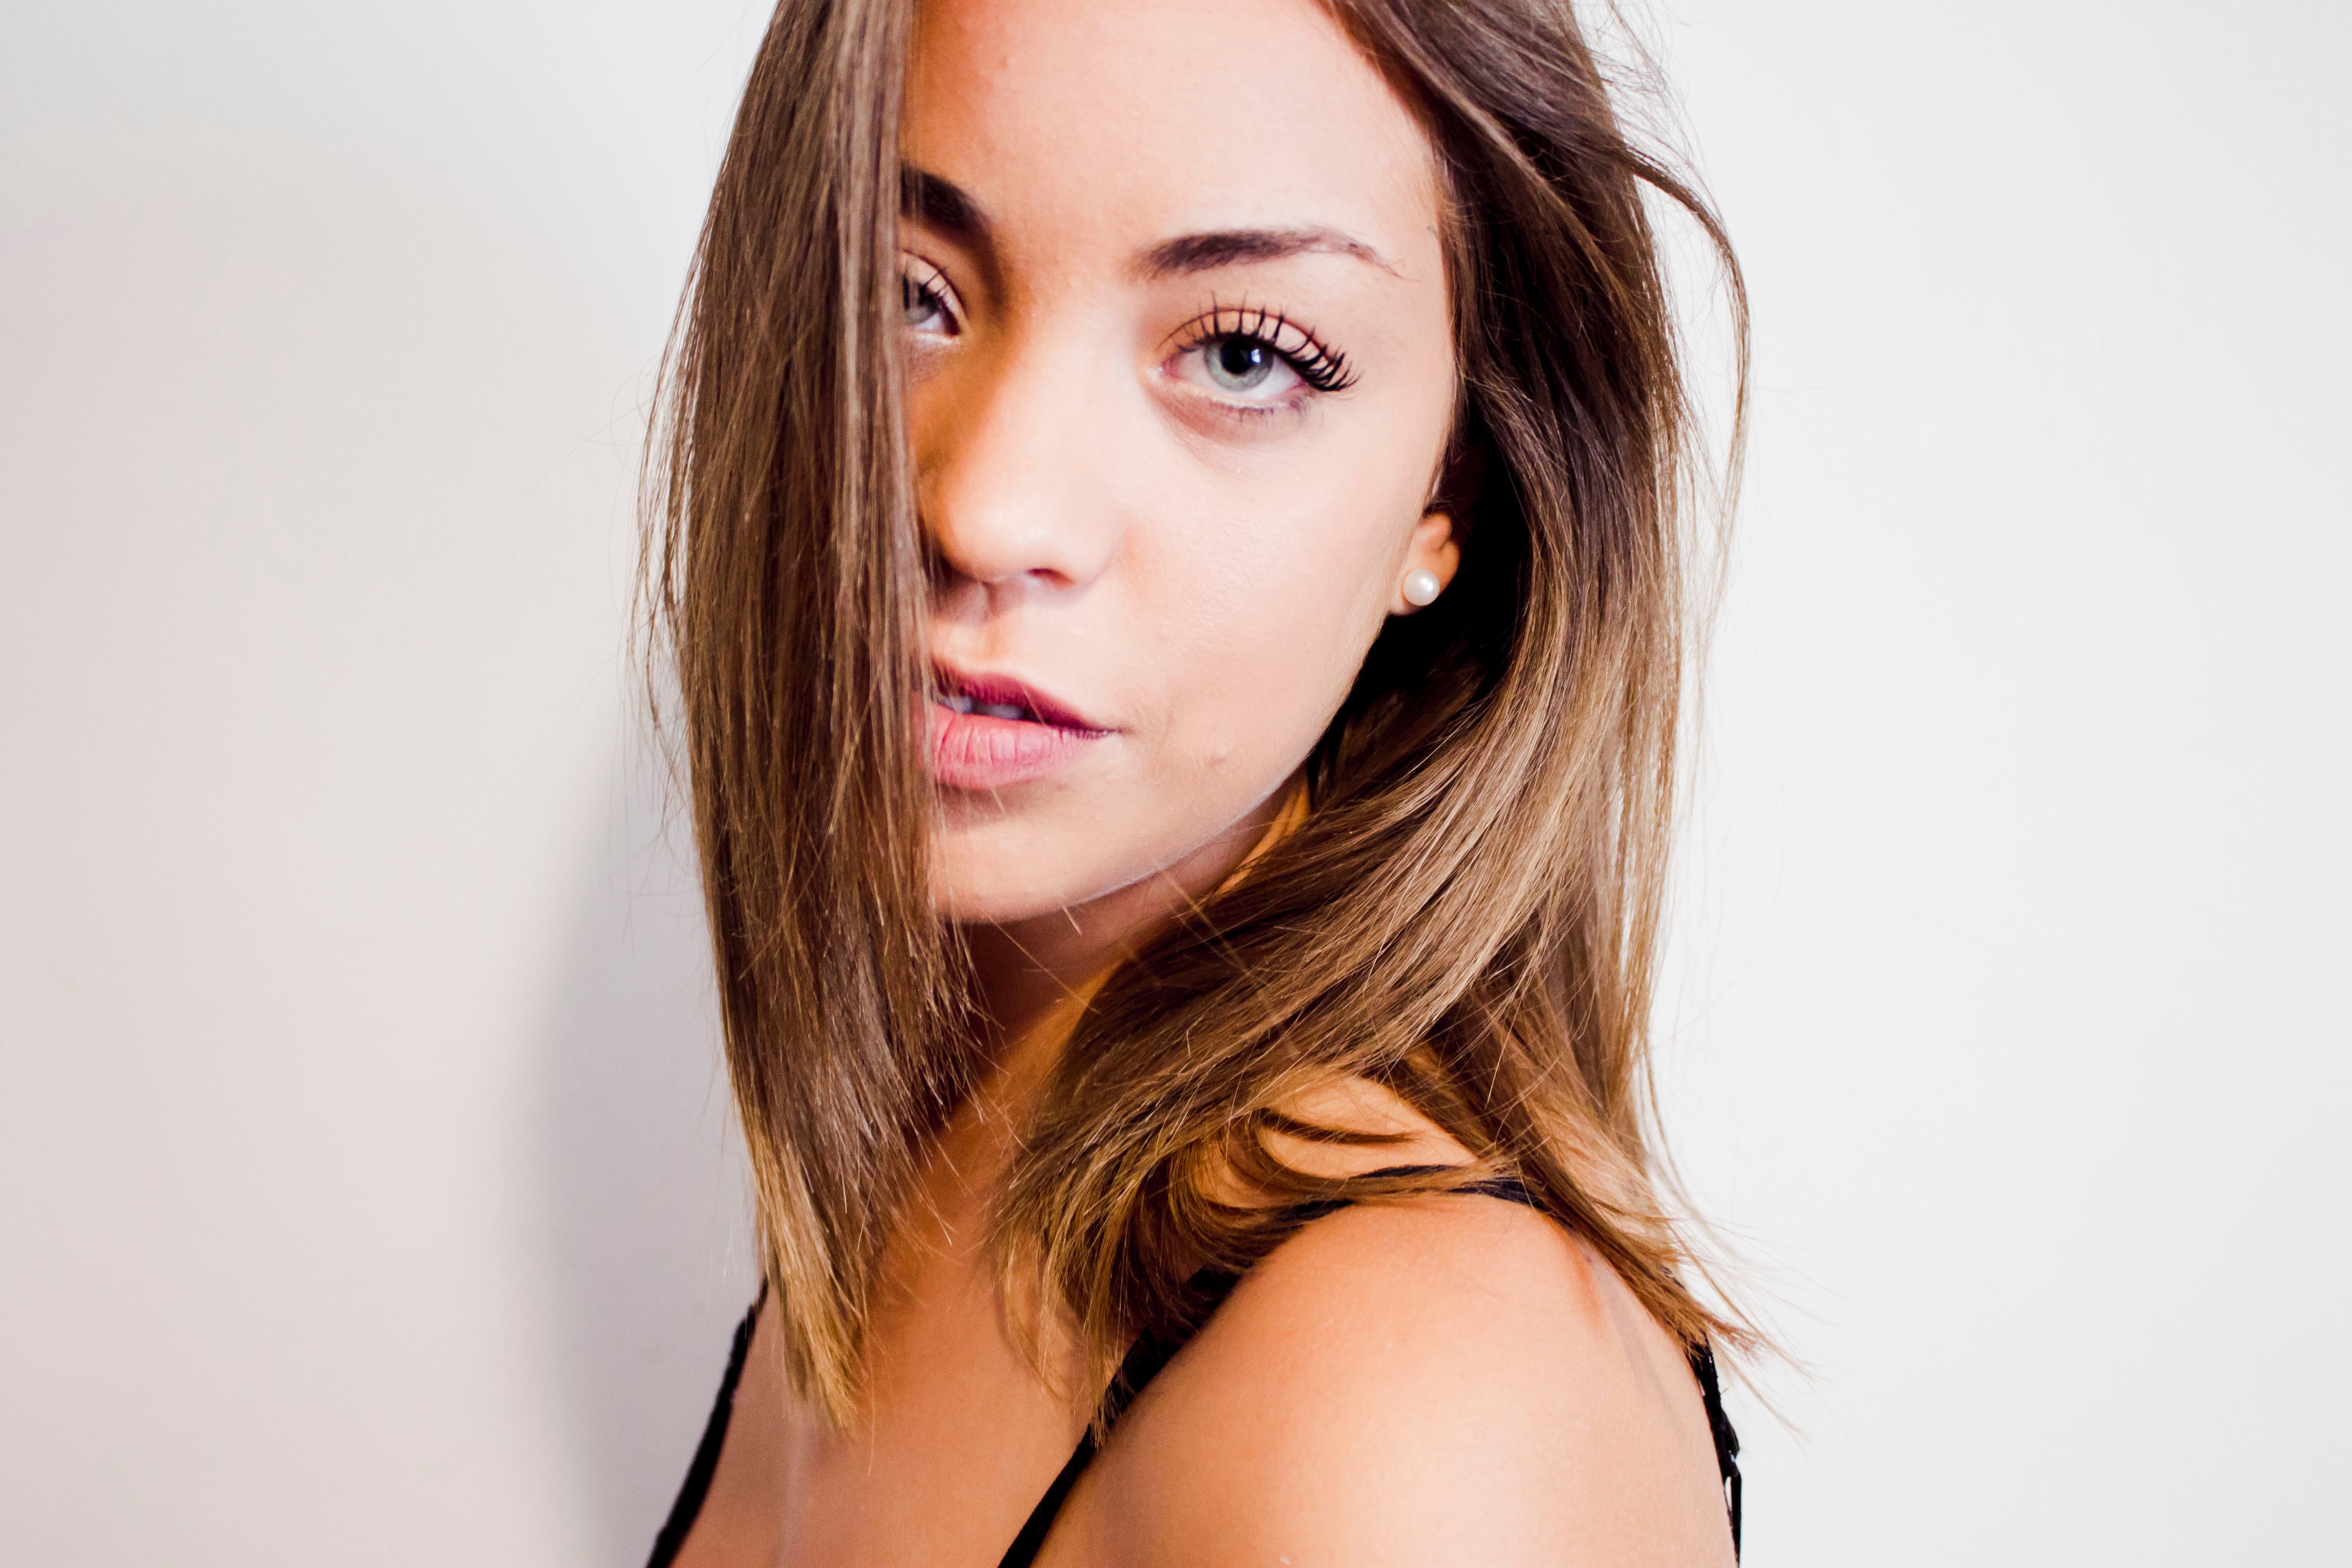
person, girl, hair, photography, portrait, model, hairstyle, eyebrow, long hair, close up, human body, black hair, face, eye, head, skin, beauty, blond, photo shoot, brown hair, portrait photography, art model, supermodel